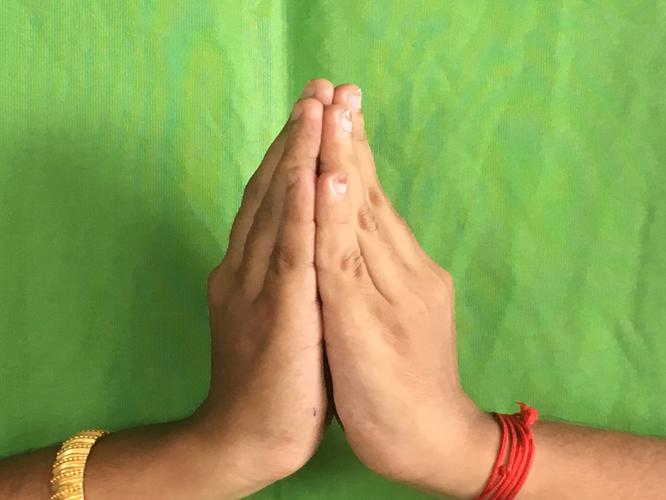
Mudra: Anjali
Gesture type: double_hand